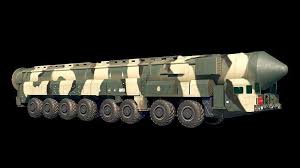
Label: Air Defense